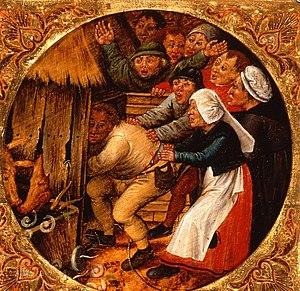
L'Ivrogne poussé dans la bauge aux pourceaux est un tableau de Pieter Bruegel l'Ancien peint en 1557 et appartenant à une collection privée.